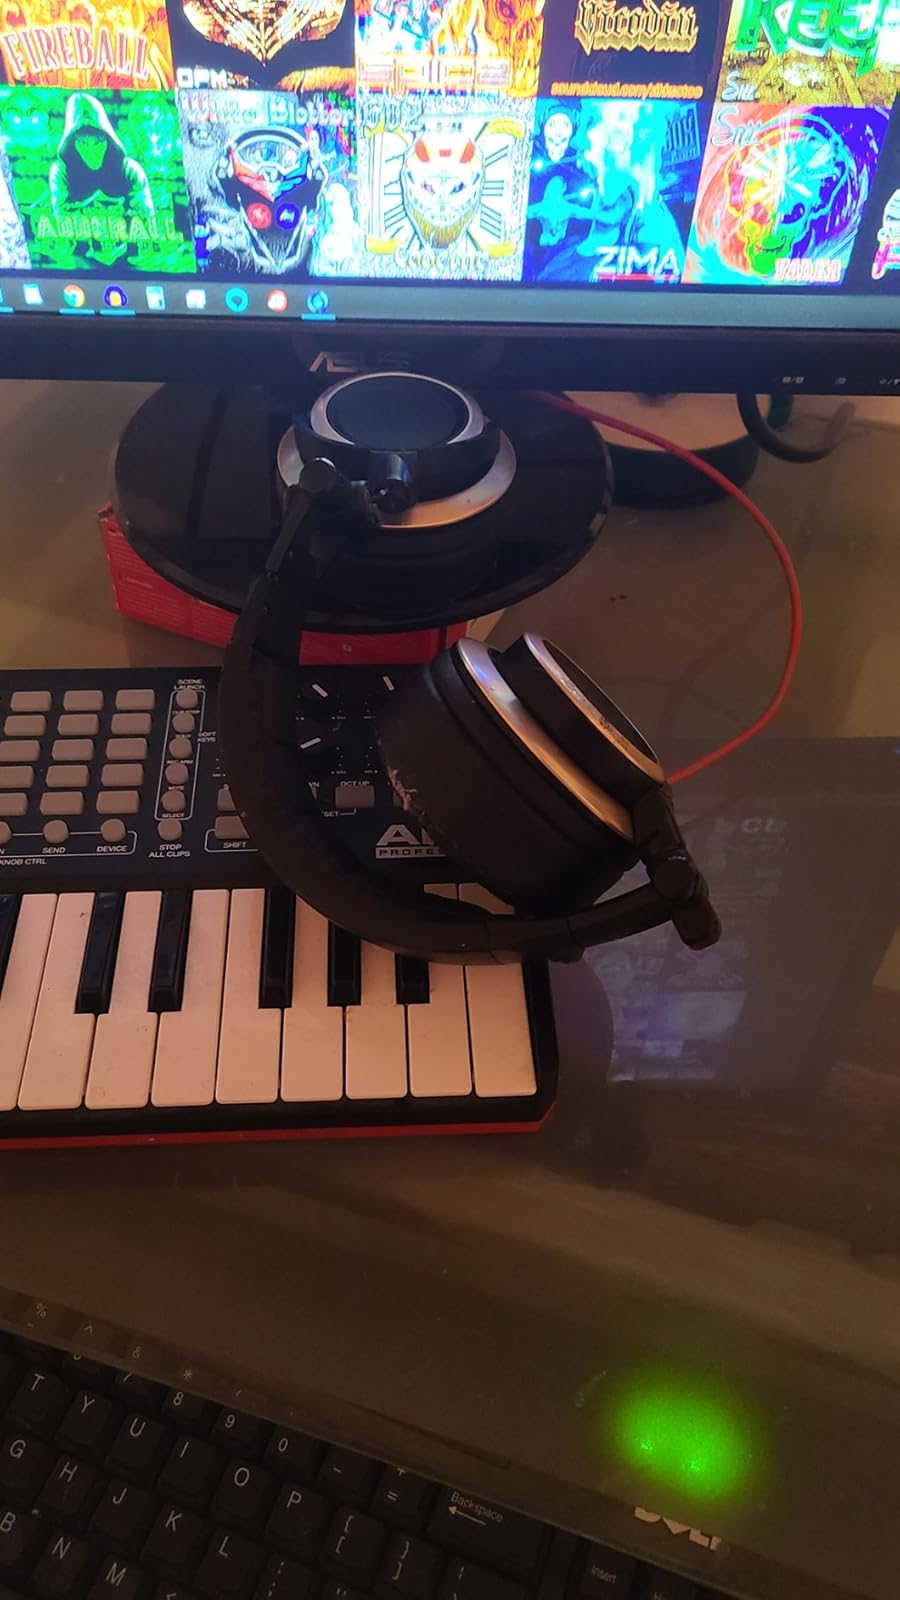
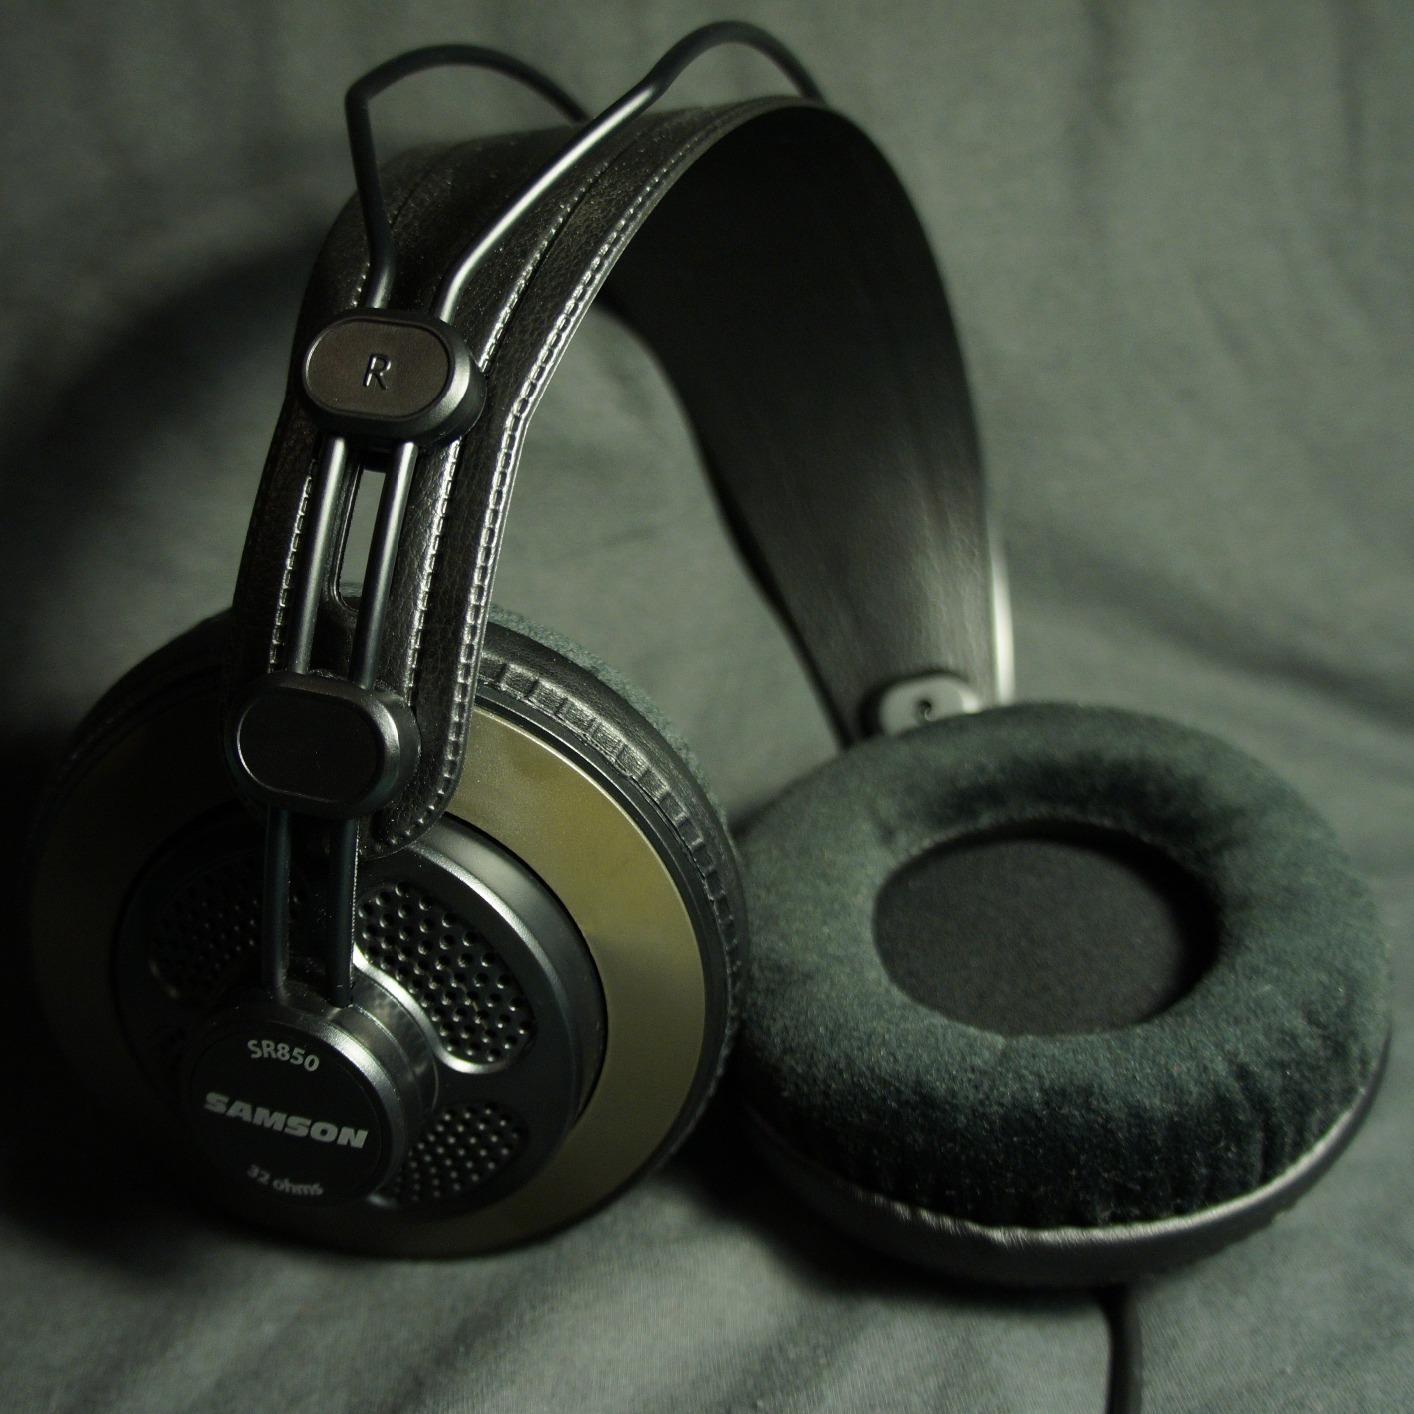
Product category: headphones
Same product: no